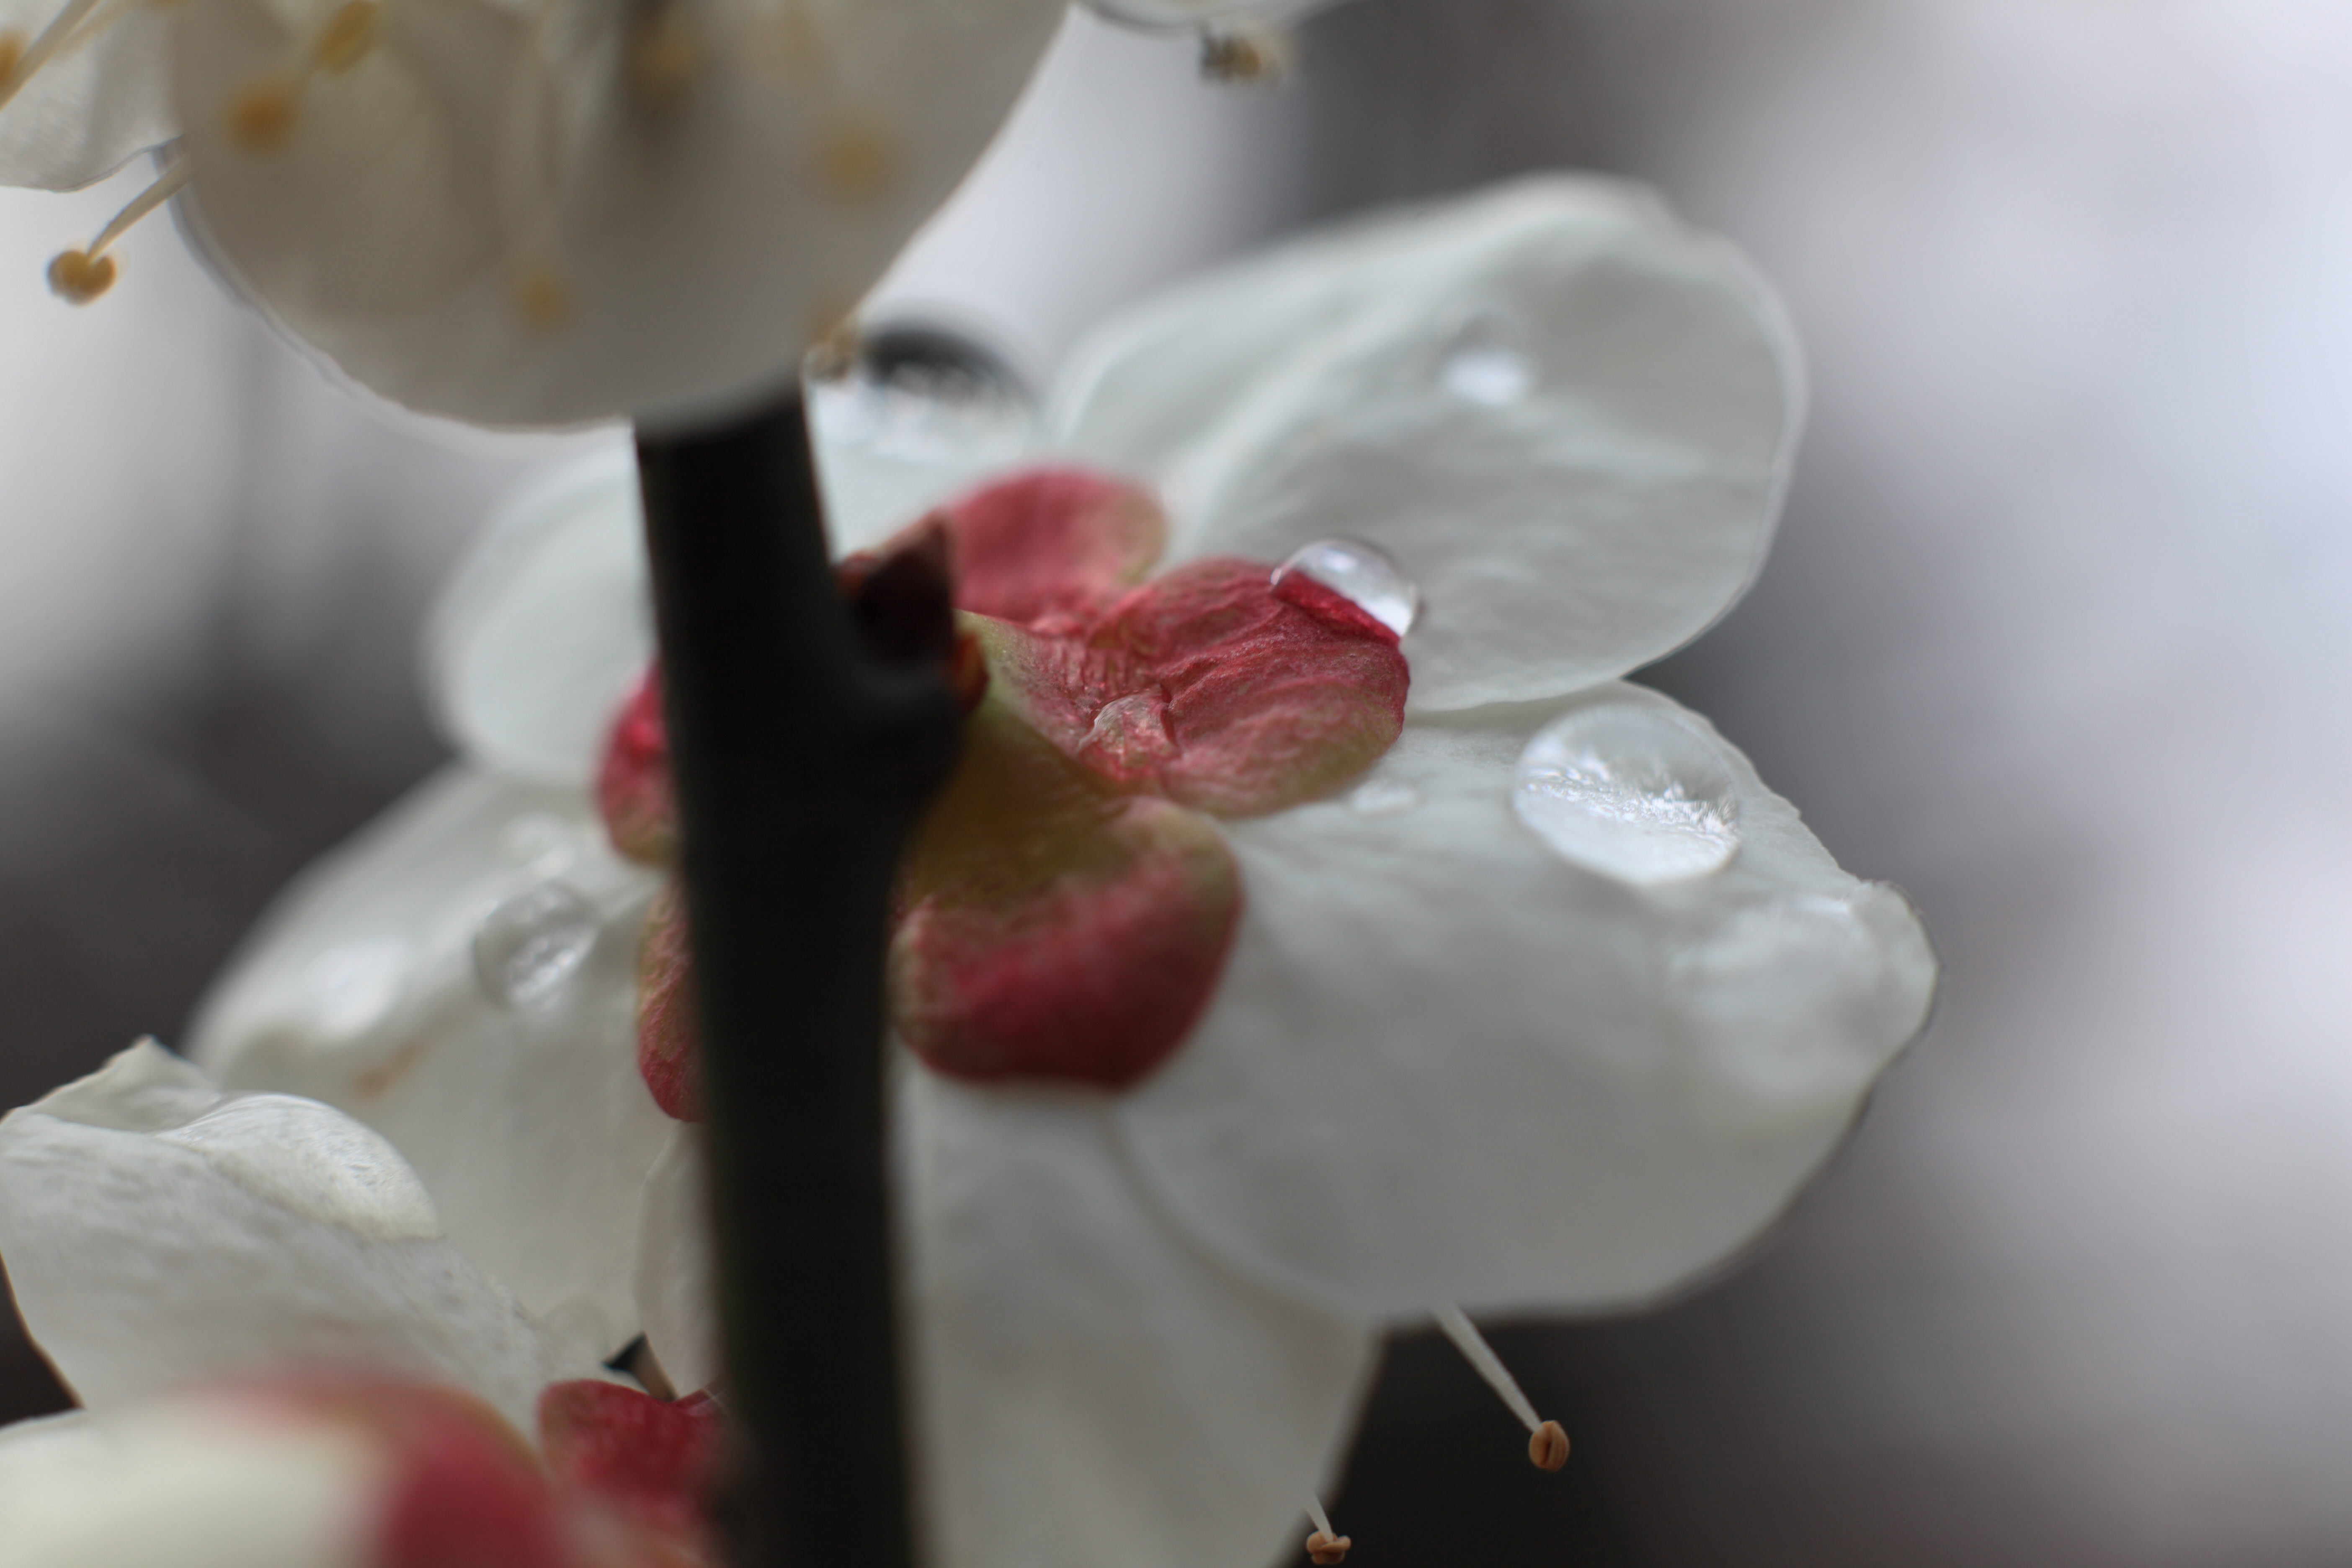
blossom, plant, white, photography, leaf, flower, petal, food, spring, high, produce, pink, flora, close up, 5d, hires, markii, sweetness, prunus, hi, res, resolution, mume, ume, macro photography, flavor, flowering plant